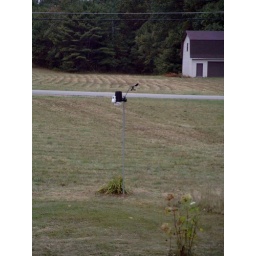
West perspective -Weather station pole mounted 8 feet above ground -Trees in background are about 30 feet from station